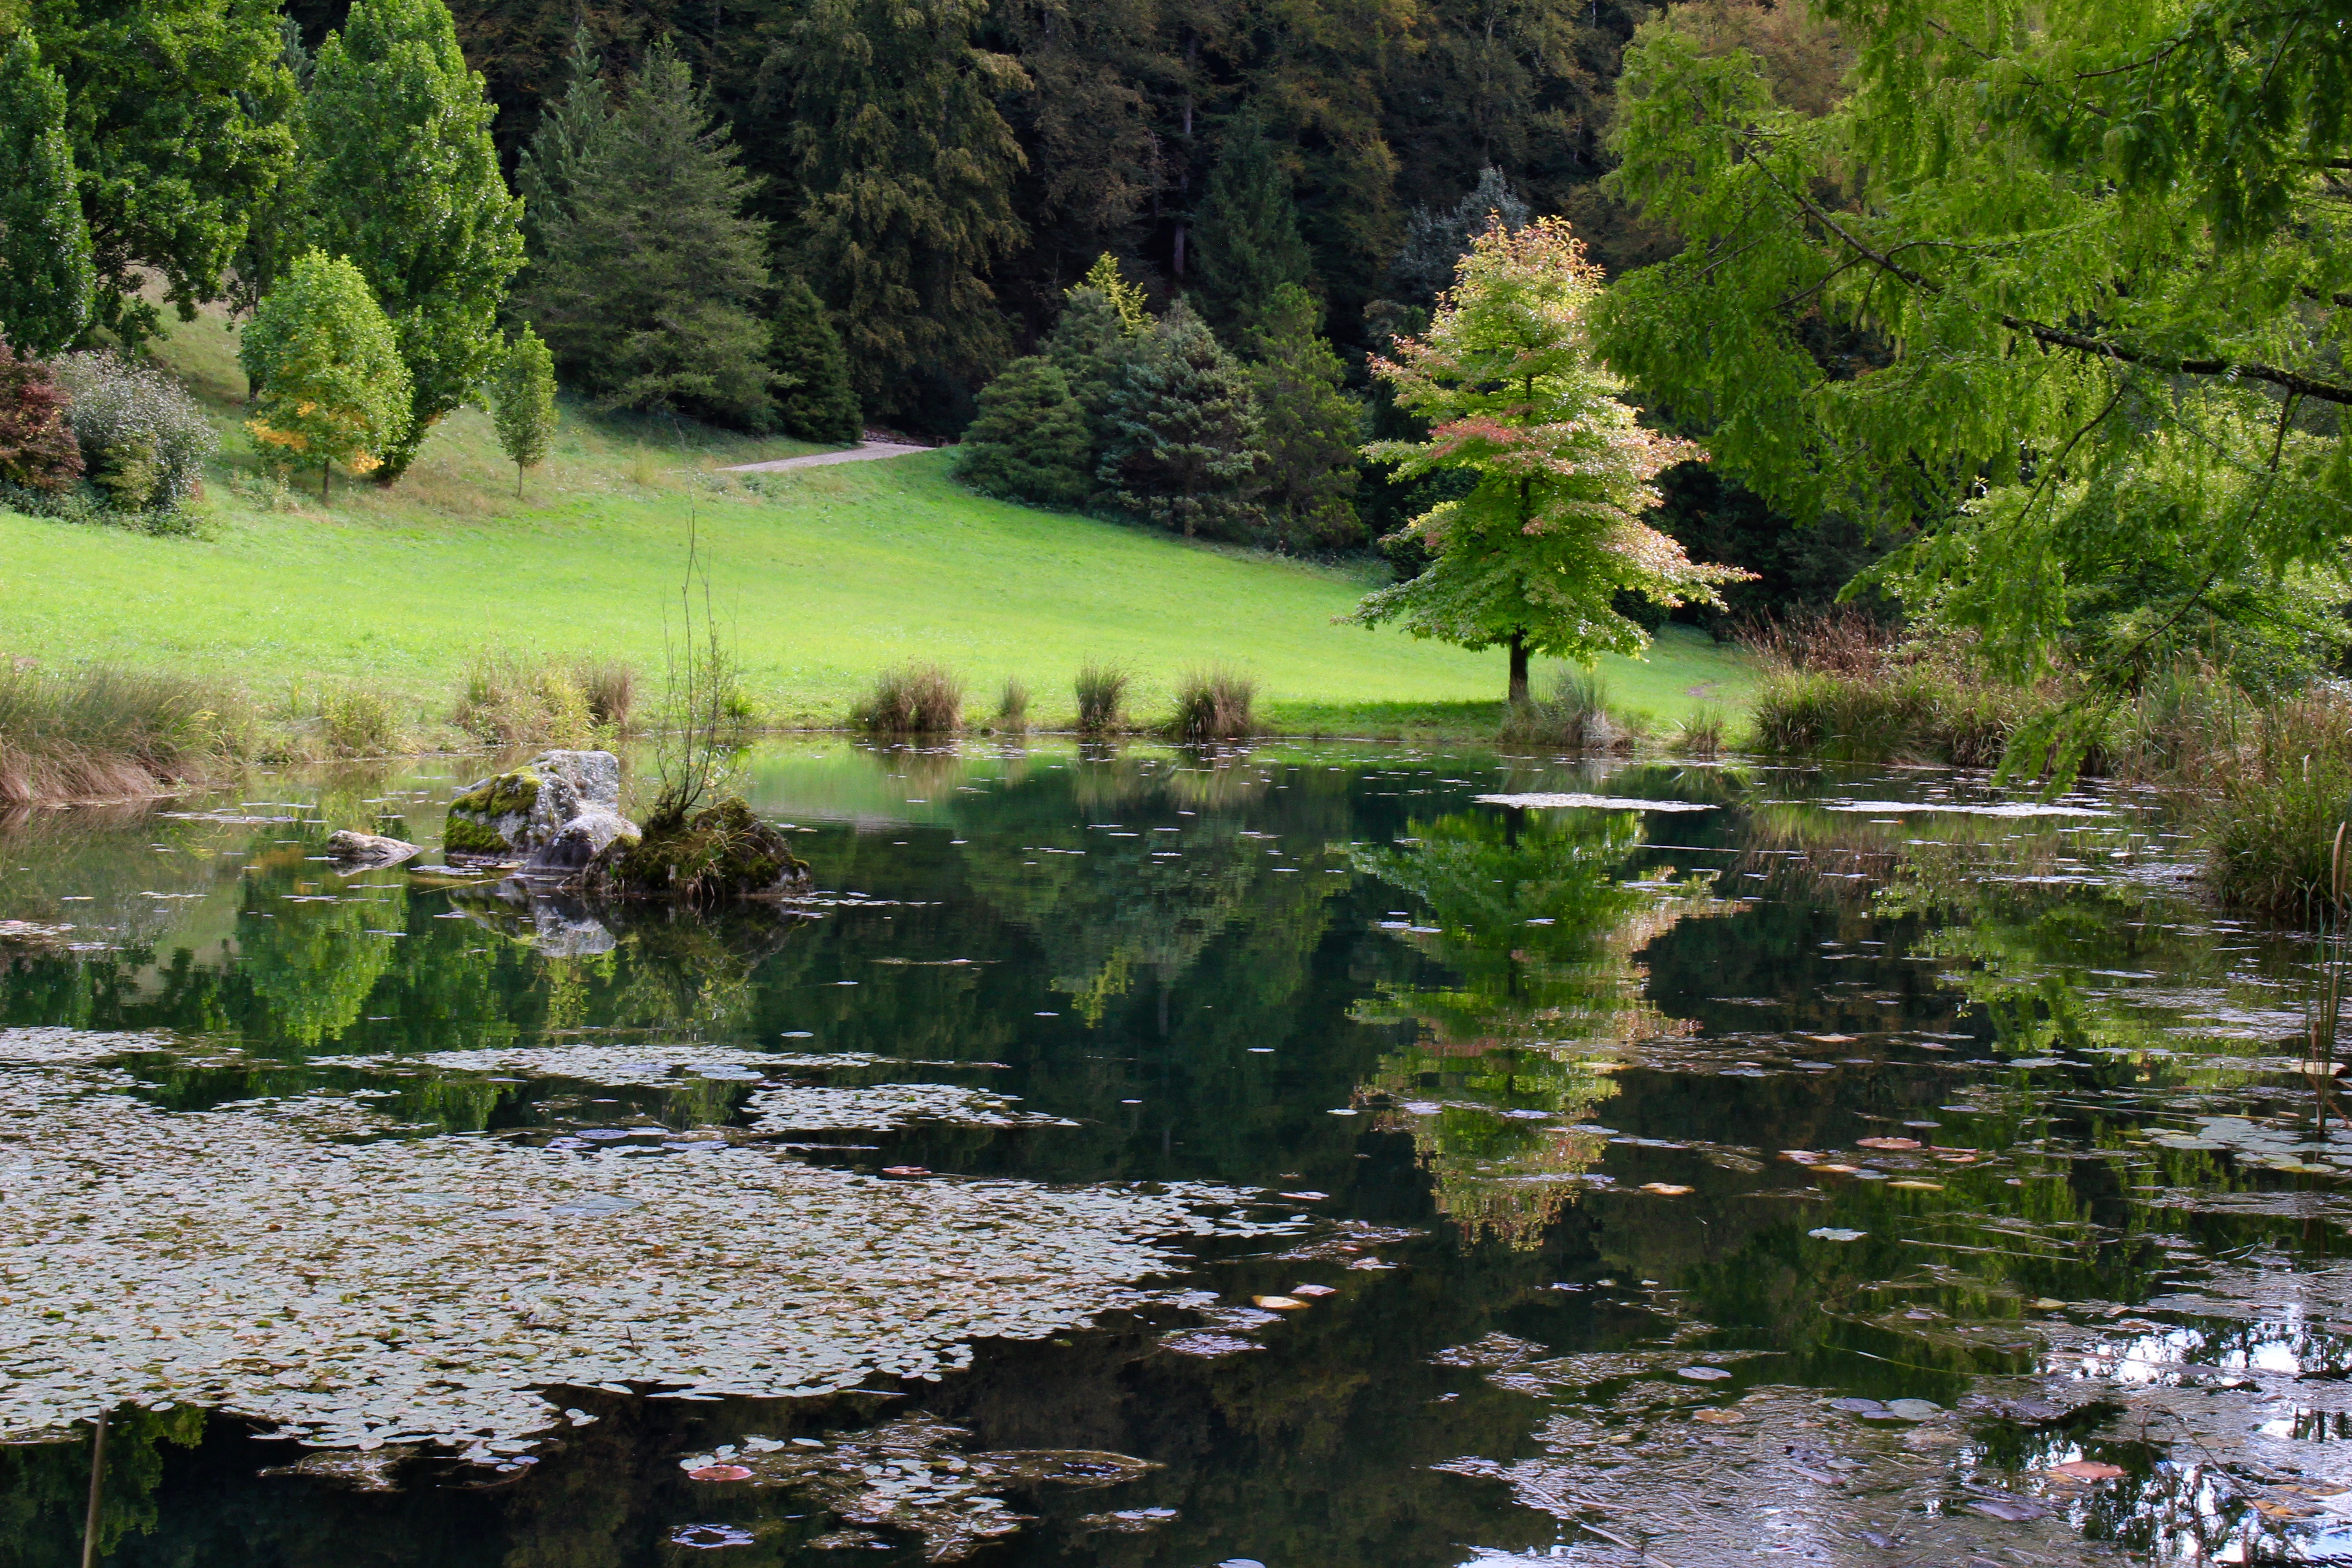
wilderness, flower, lake, river, valley, pond, stream, reflection, wetland, woodland, ecosystem, watercourse, tarn